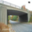
Label: road